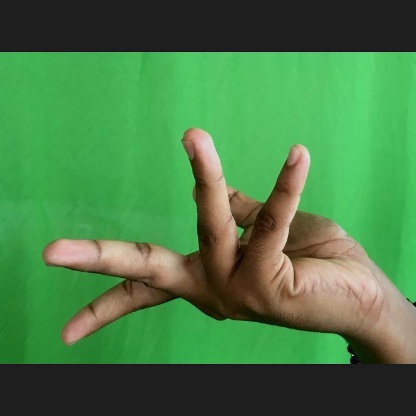
Mudra: Alapadmam